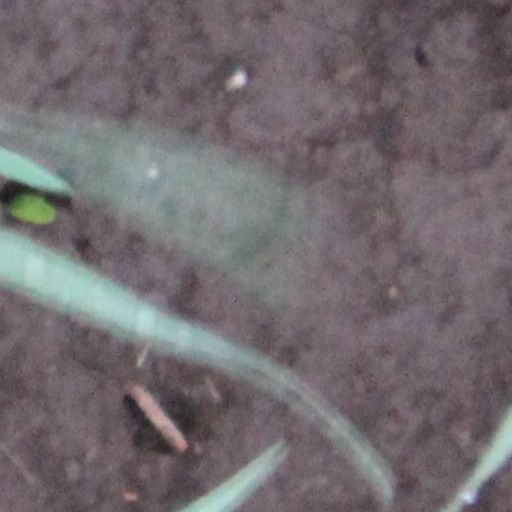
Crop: wheat